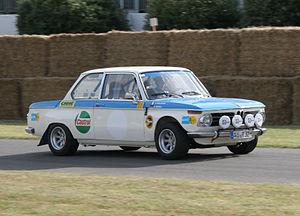
La BMW 2002 est apparue en janvier 1968. Les premières versions de ce modèle comportaient : calandre noire et chrome en deux parties, portières dépourvues de baguettes latérales, étroites jantes tôle de 4,5 pouces à enjoliveurs ajourés.
Un rallye de régularité est un rallye automobile où l'objectif est de s'approcher le plus possible d'un temps idéal pour effectuer un trajet défini. La vitesse moyenne est généralement inférieure à 50 km/h cependant certains rallyes ont comme moyenne 80km/h. Ces compétitions sont réservées à des véhicules anciens. Il est rare de pouvoir participer ou être classé dans certaines épreuves pour des véhicules de moins de 25 ou 30 ans, sauf dérogation pour auto exceptionnelle. Si la vitesse n'est pas un élément de sélection, la navigation et le respect minutieux de la vitesse moyenne le sont. Dans certaines épreuves de niveau international comme le Rallye Monte Carlo Historique, le Rallye de l'Acropole Historique, le Midnattssolsrallyt en Suède, pour lesquels les temps de passage sont pris à mieux que le dixième de seconde.
Rauno August Aaltonen, né en 17 janvier 1938 à Turku, est un pilote de rallye finlandais, qui fit partie des fameux finlandais volants des années 1960/1970.